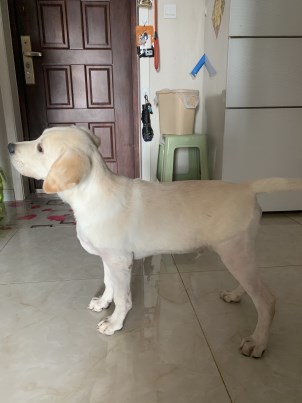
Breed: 3580-n000122-Labrador_retriever